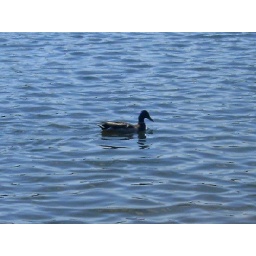
duck in lake off Needles (yes I've seen a duck before)